Joel Eaves

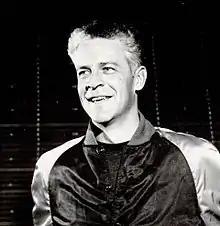
Eaves in the 1951 "Glomerata"

Joel Harry Eaves (June 3, 1914 – July 18, 1991) was an American college football and basketball player, coach, and athletic director. He is perhaps most known for coaching basketball at his alma mater, the Auburn Tigers of Auburn University. He was also once athletic director for the Georgia Bulldogs. Eaves was inducted into the Alabama Sports Hall of Fame in 1978.